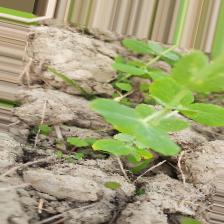
Label: Ascochyta blight